Hamer's General Store

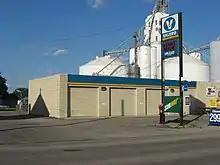
Site of the general store

In 1985, Hamer's General Store was listed on the National Register of Historic Places, qualifying as a rare surviving example of late-nineteenth-century commercial architecture. It was part of a multiple property submission of approximately twenty buildings, scattered throughout the village in such a low concentration that a historic district designation was not practical. Despite this designation, Hamer's is no longer standing; a Valero gas station occupies the site where the store was once located.